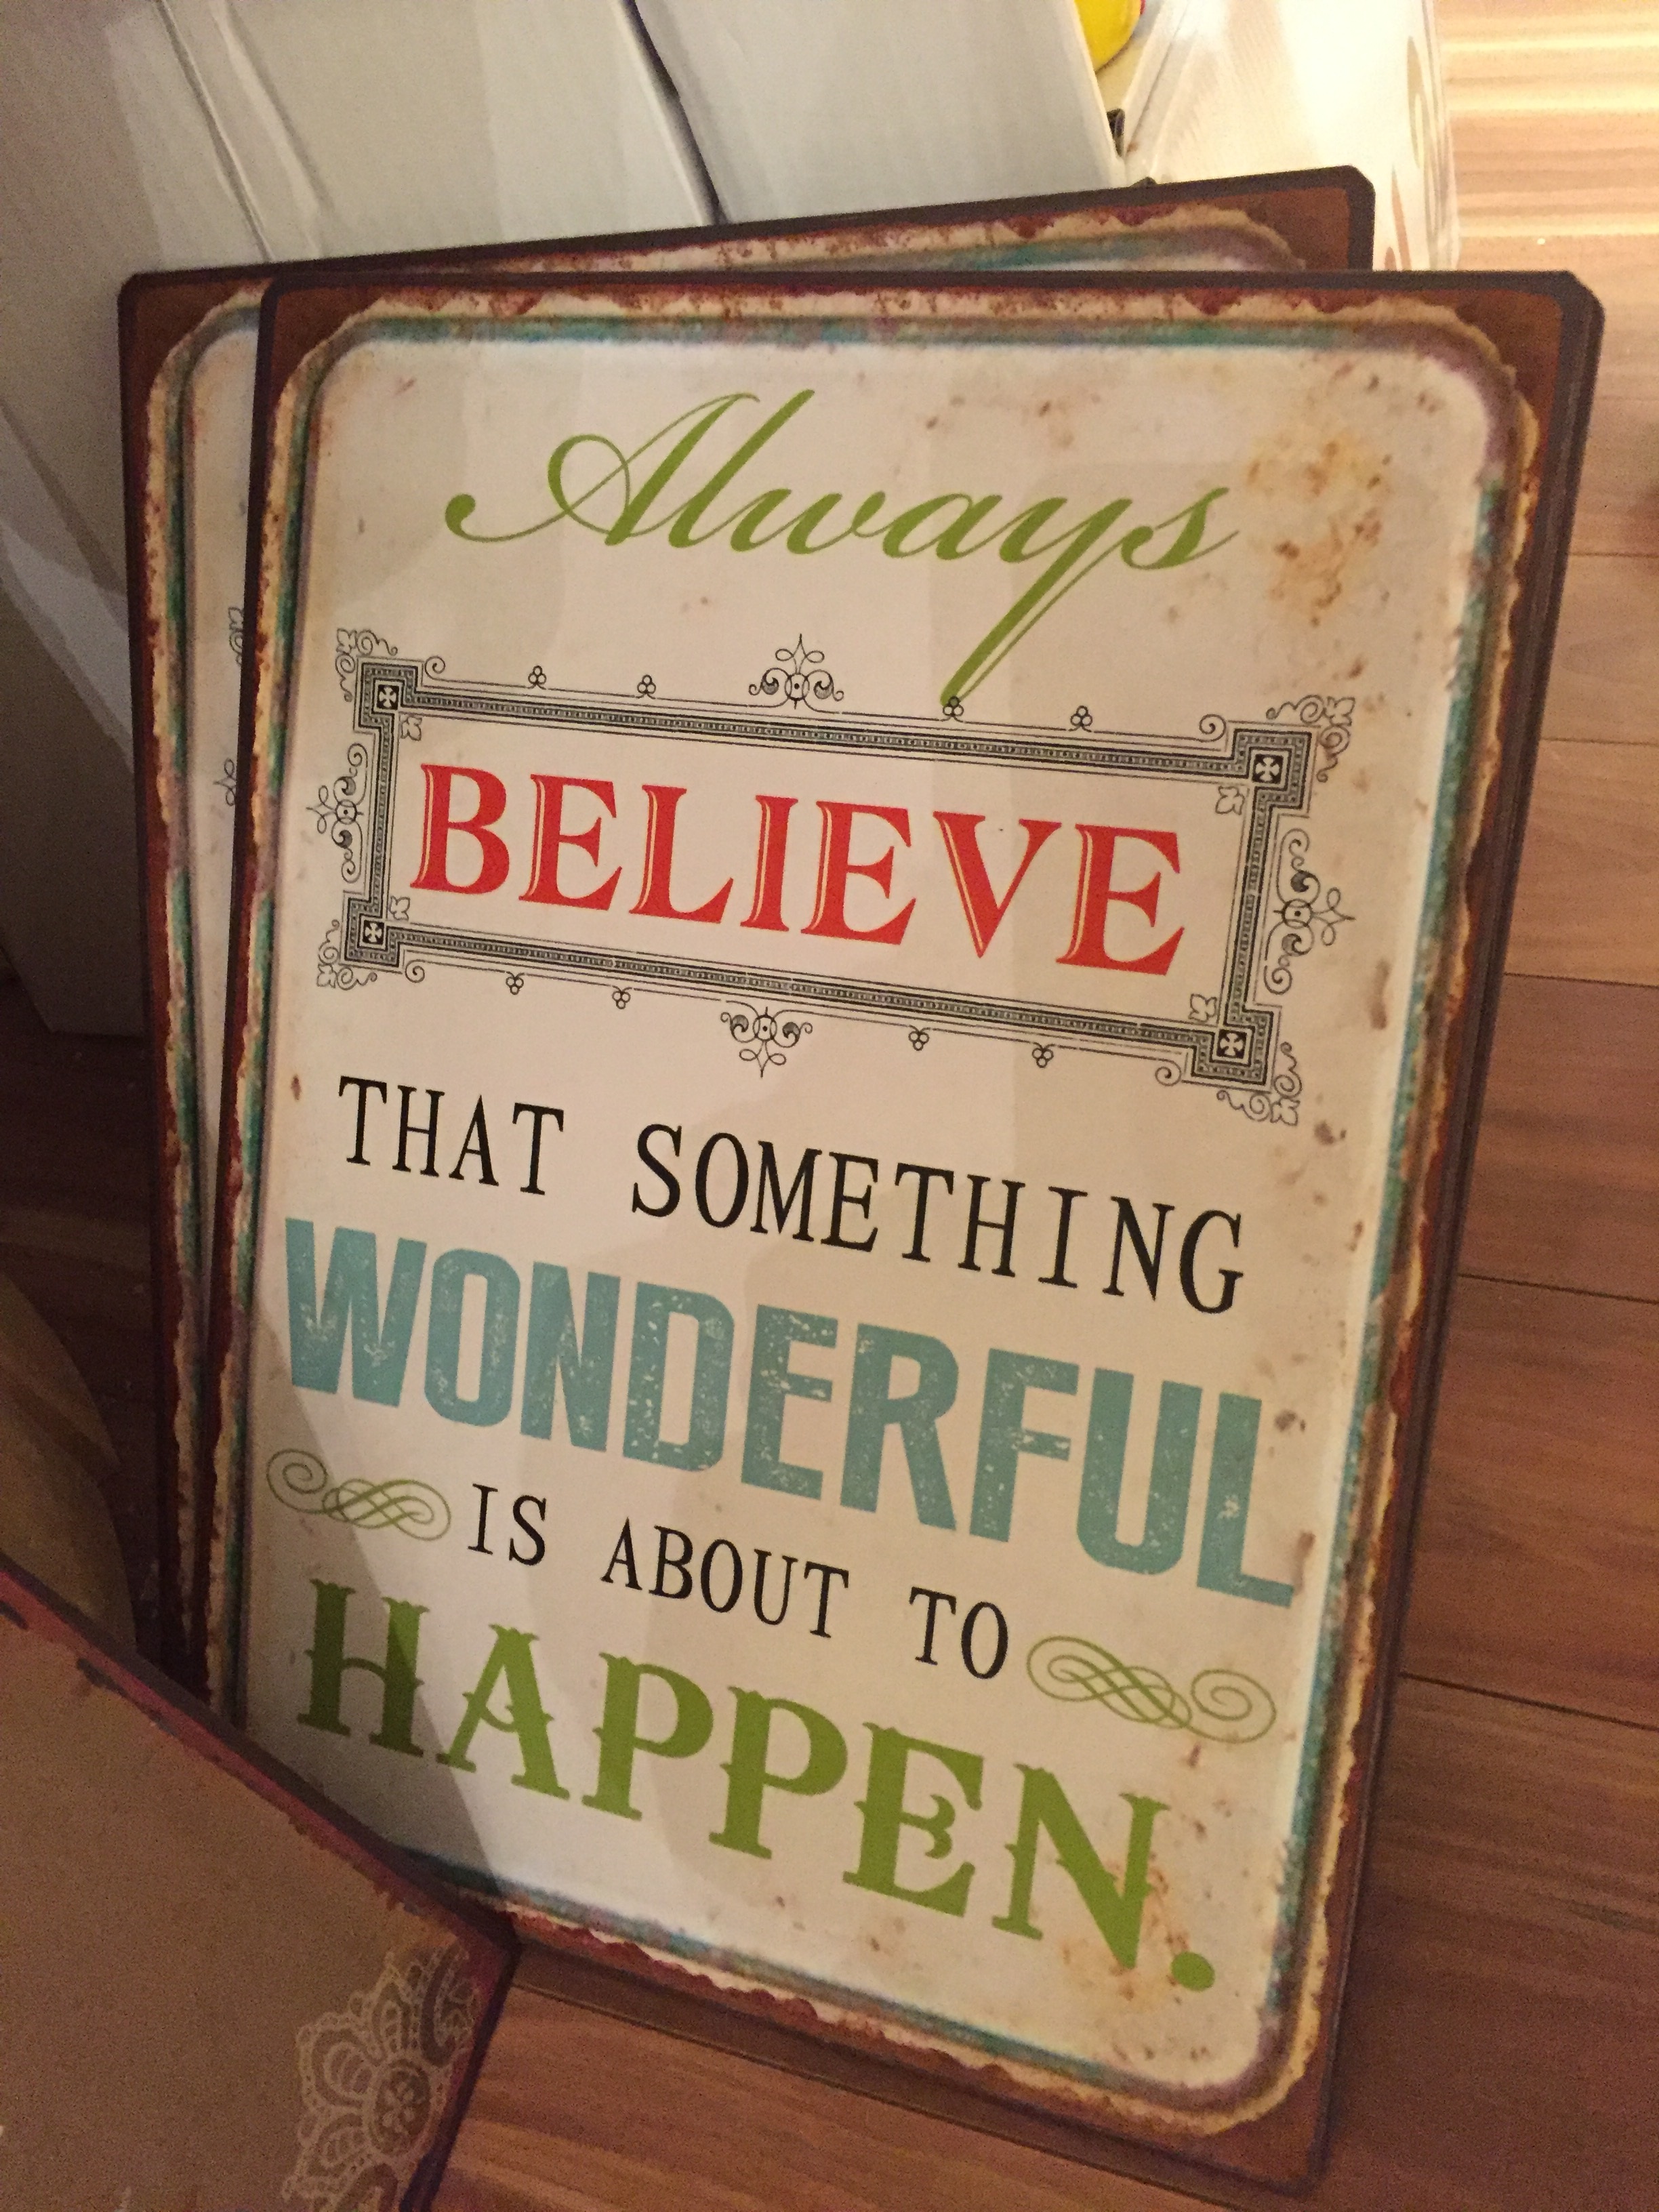
writing, advertising, celebration, sign, green, lifestyle, leisure, smiling, cheerful, fun, happy, shape, joyful